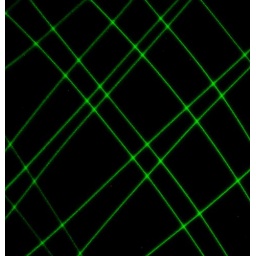
Light painting with green laser pointer (chased by the cat while taking pictures!) Processed in GIMP